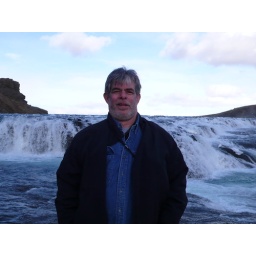
pink clouds around my head